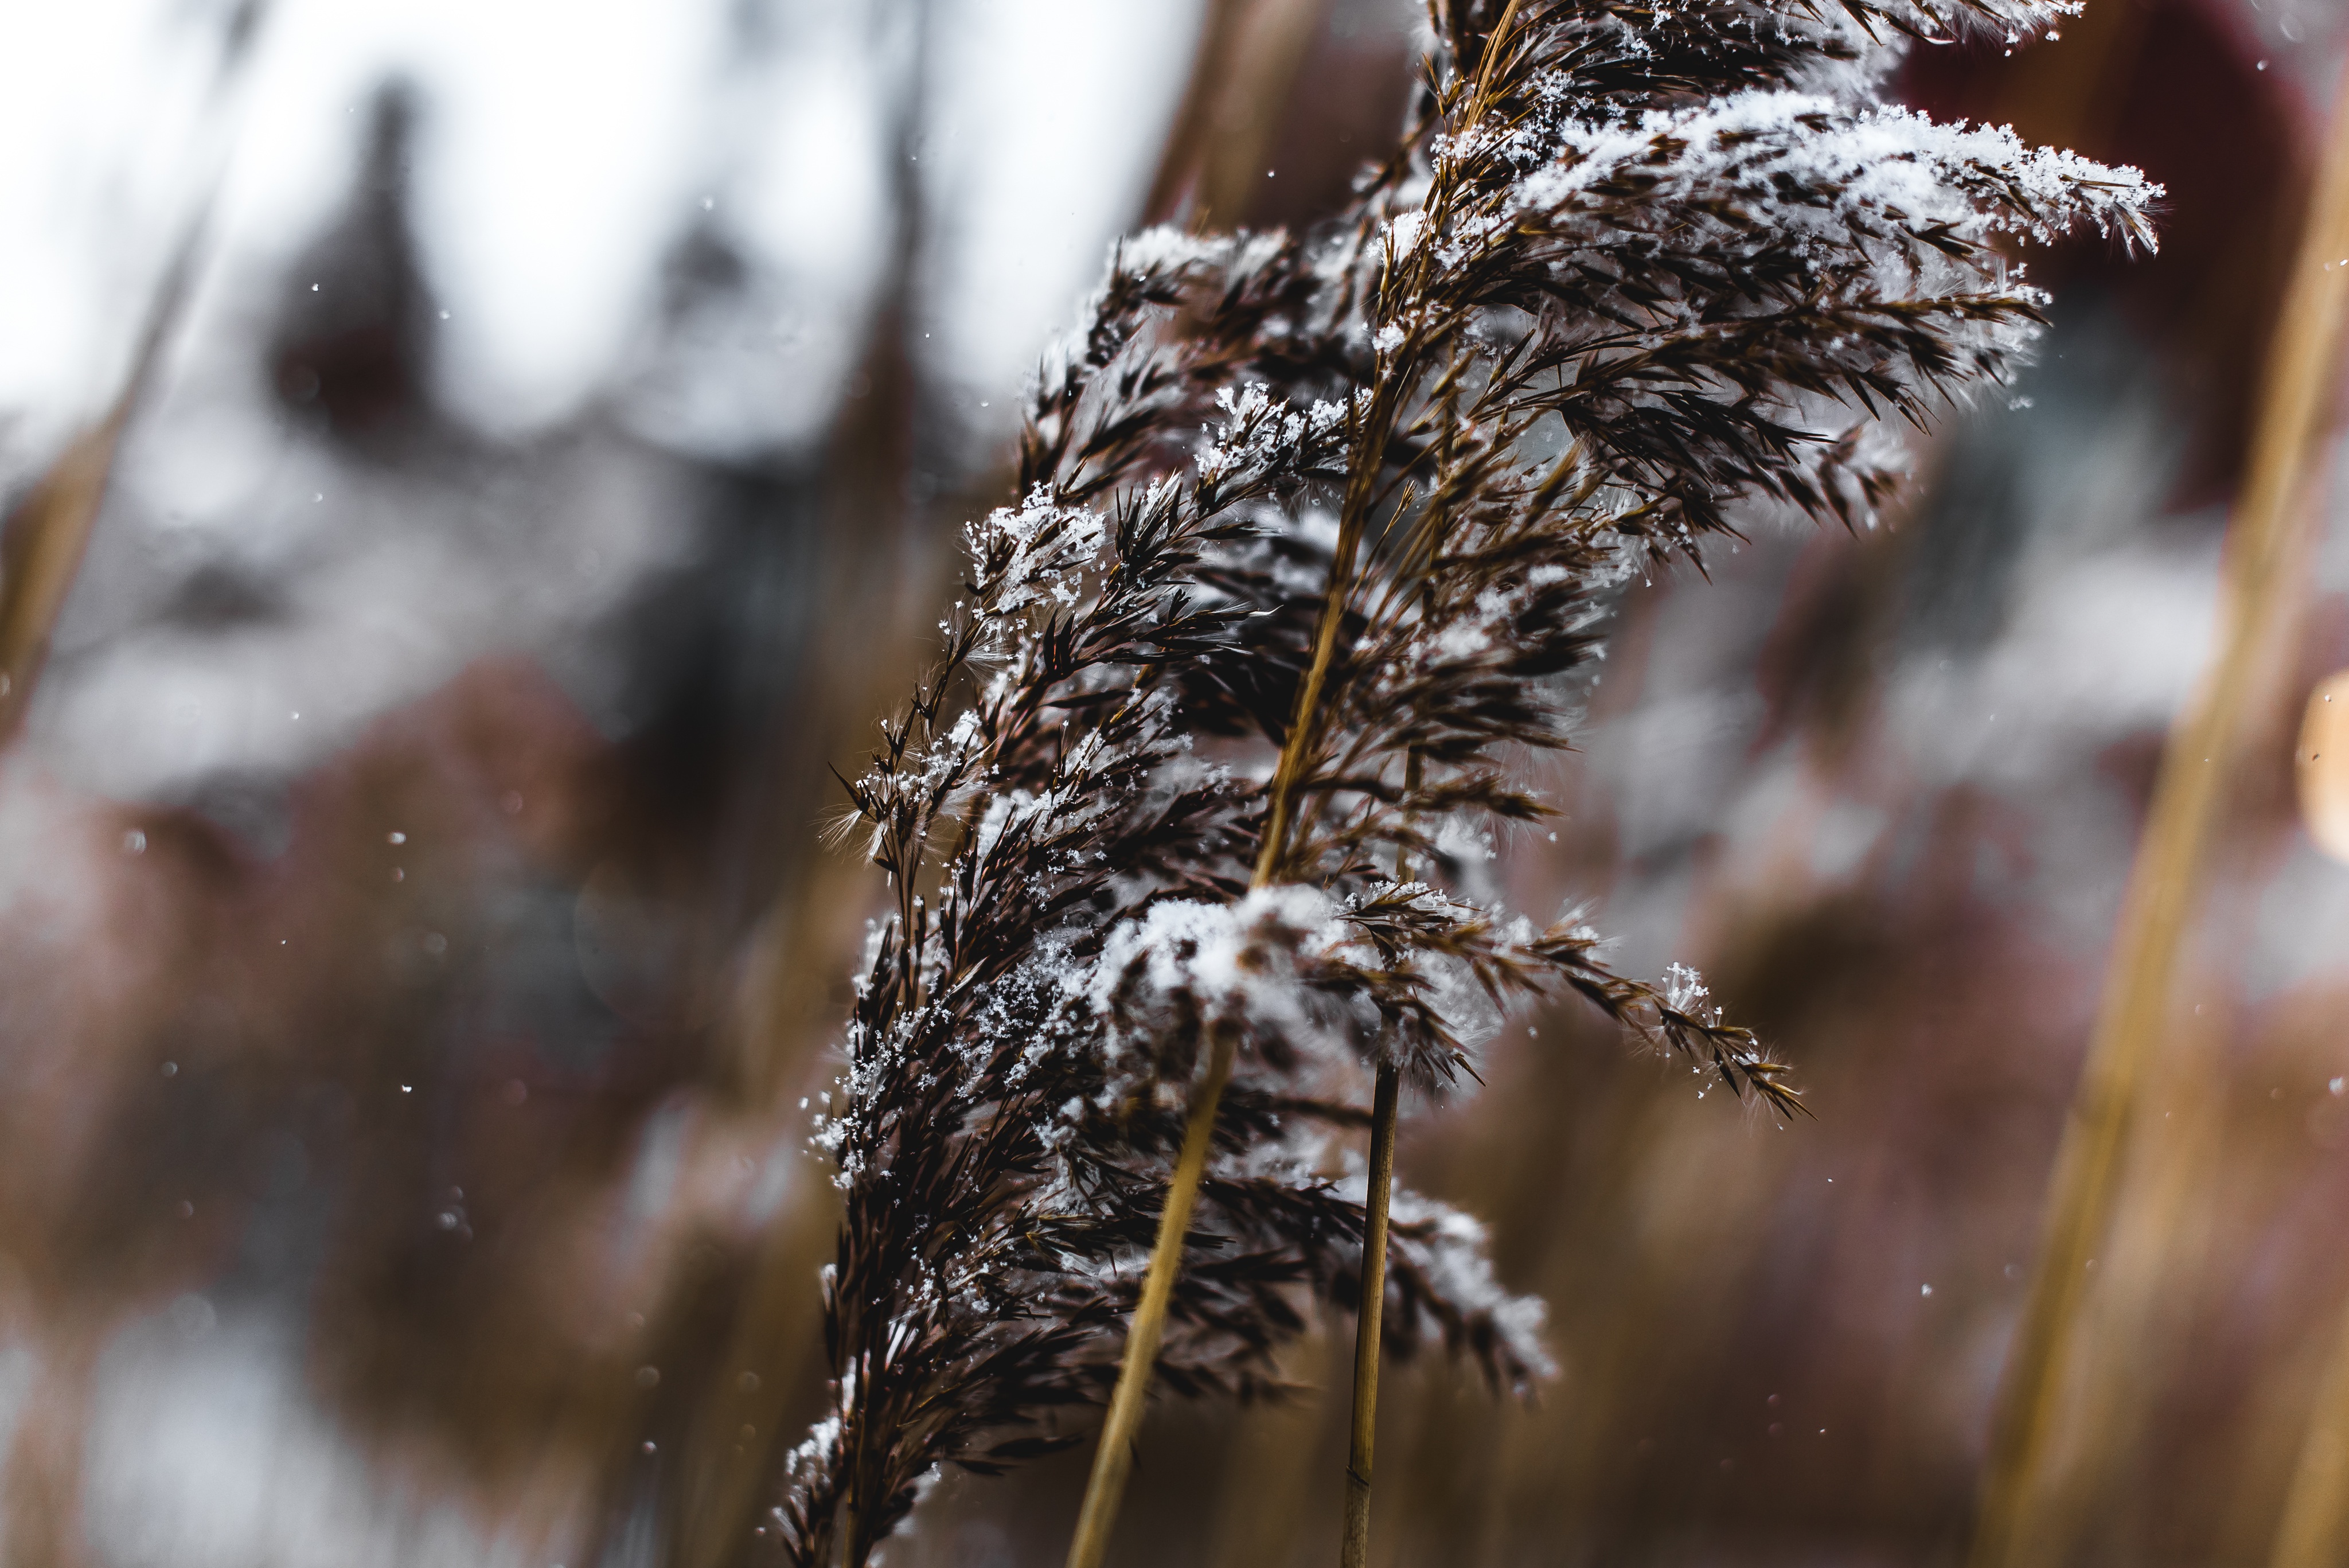
tree, nature, branch, snow, winter, sunlight, leaf, frost, autumn, weather, season, twig, close up, freezing, macro photography, plant stem, woody plant